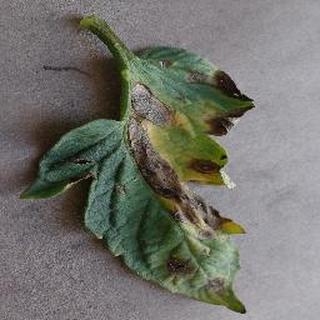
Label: tomato_early_blight